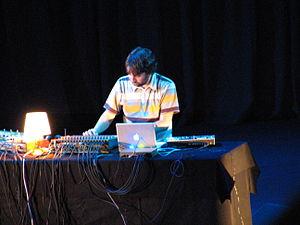
Dntel, de son vrai nom James Scott Tamborello, ou Jimmy Tamborello, est un artiste de musique électronique. Il est parfois cité comme James Figurine, le coprogrammeur et chanteur du groupe electropop Figurine. Il participe également aux projets Strictly Ballroom, Headset, en plus de former avec Ben Gibbard le duo The Postal Service.